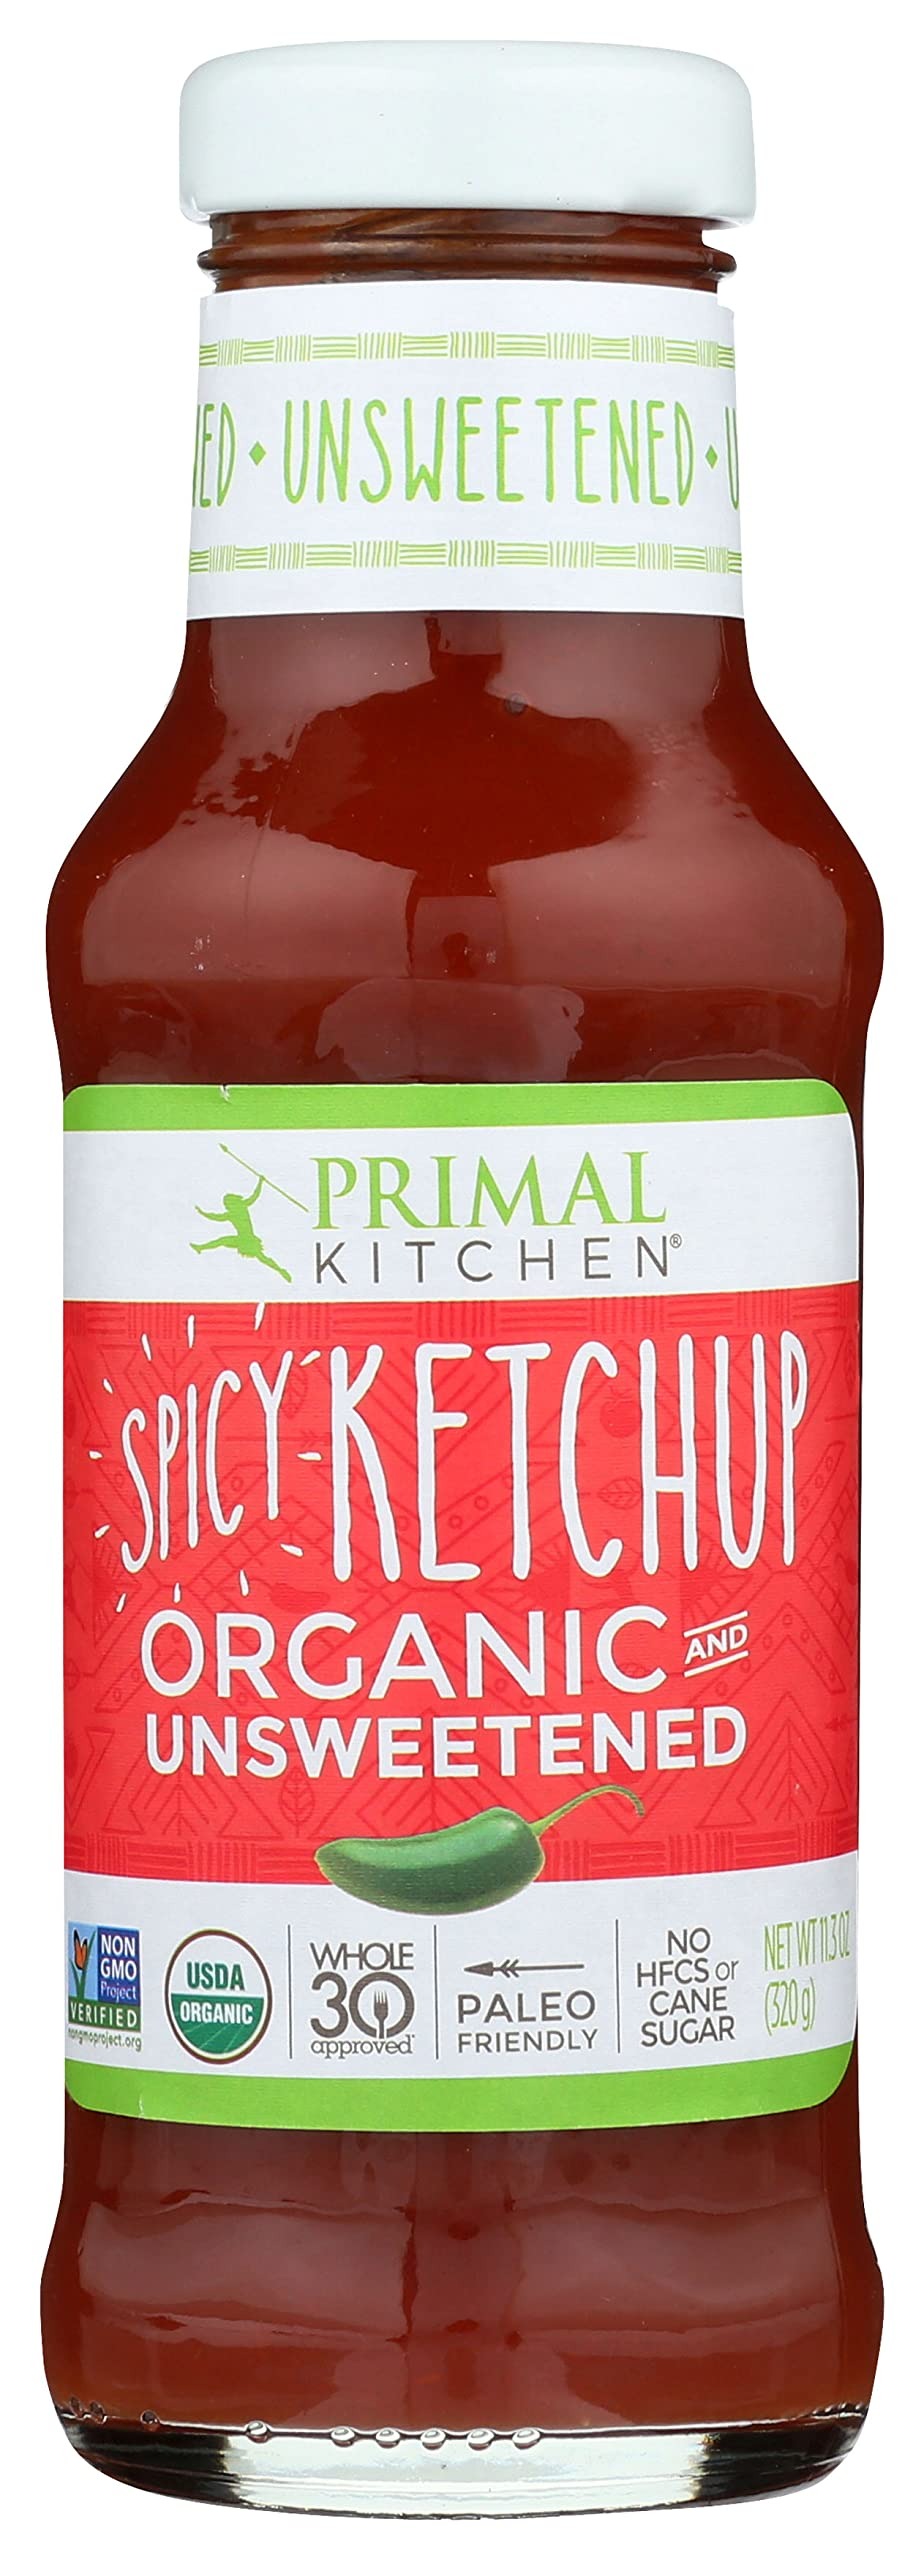
Item Name: Primal Kitchen Organic & Unsweetened Spicy Ketchup, Non GMO, 11.3 Ounces (Pack Of 12)
Bullet Point: Primal Kitchen Organic & Unsweetened Spicy Ketchup, Non GMO, 11.3 Ounces (Pack Of 12)
Value: 12.0
Unit: Ounce

Price: 99.12